J.B.Soedarmanto Kadarisman

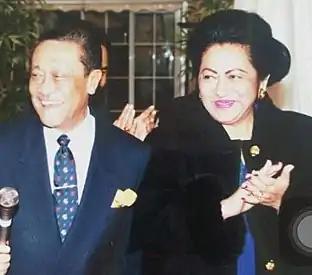
Bersama Ibu Haroeri pada perayaan Natal 1998 Wisma Duta Besar Den Haaq

From 1958 to 1961, Kadarisman served as the Third Secretary in the Consulate General of the Republic of Indonesia in Karachi.